Onimusha: Warlords

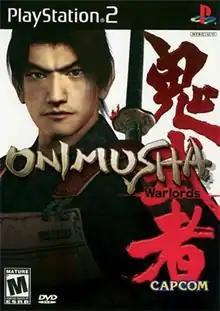
North American PlayStation 2 box art

Onimusha: Warlords, known in Japan as , is a 2001 action-adventure game developed and published by Capcom for the PlayStation 2. It is the first entry of the "Onimusha" series. An updated form as for the Xbox was released in 2002. The original "Warlords" version was ported to Microsoft Windows, although it was only available in China and Russia. A remaster for Nintendo Switch, PlayStation 4, and Xbox One was released in 2018, with a Windows version following in 2019.